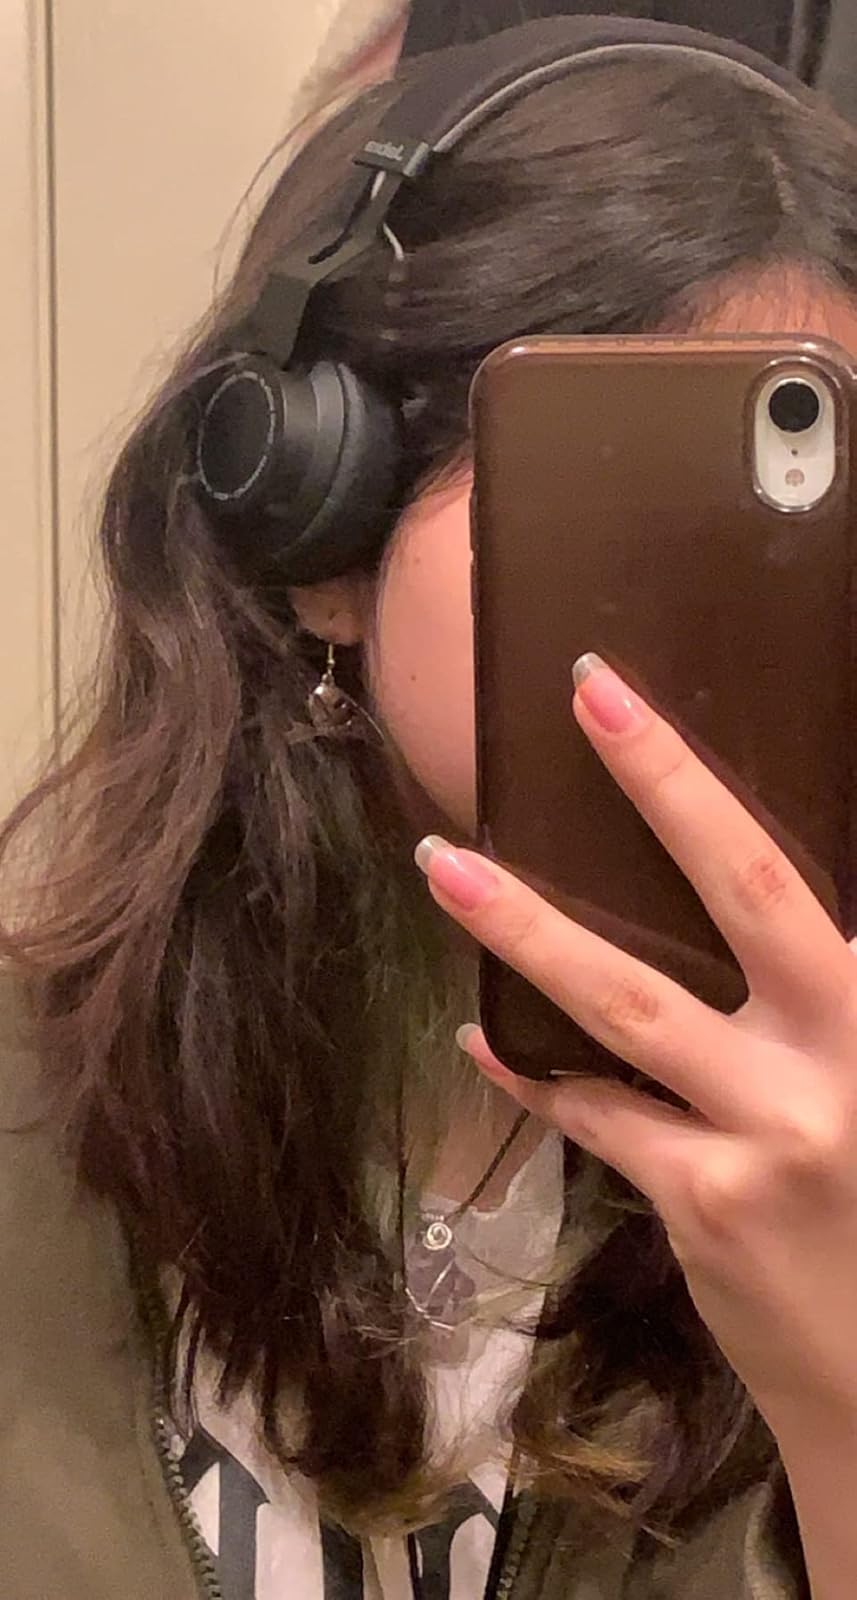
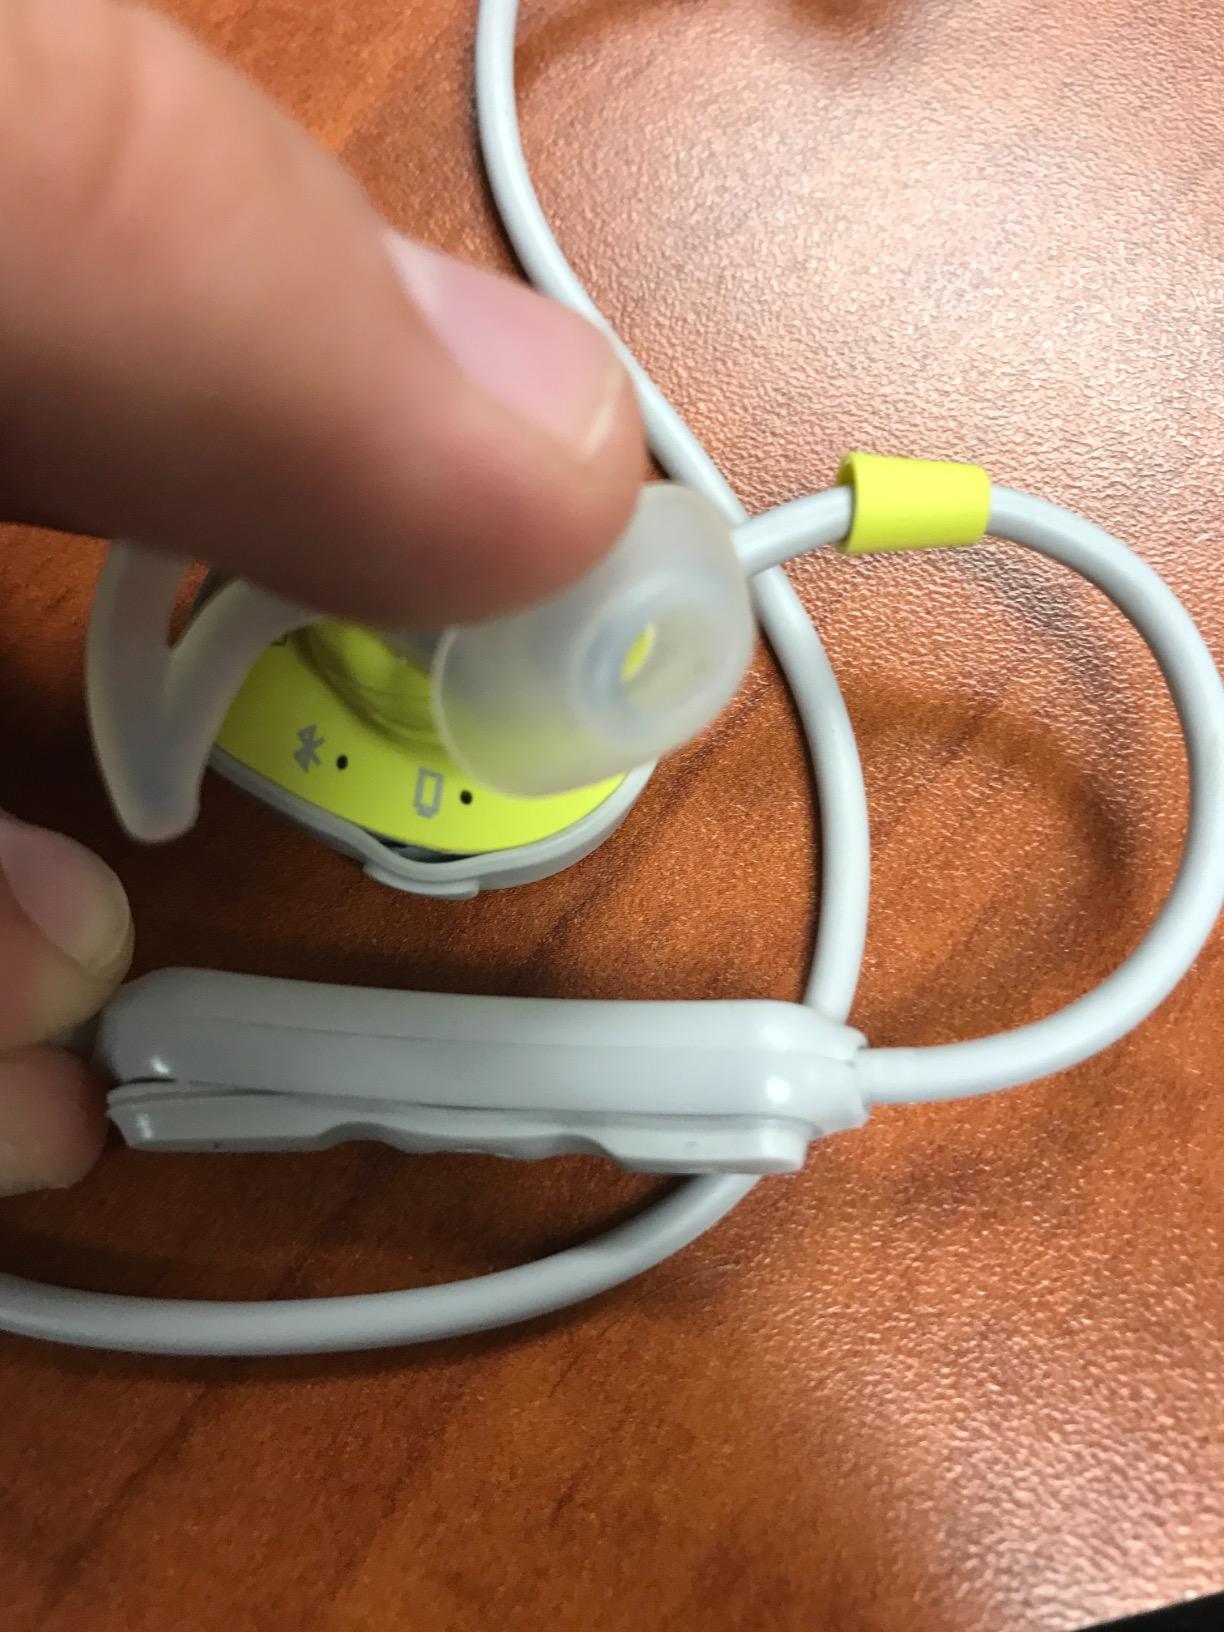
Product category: headphones
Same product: no